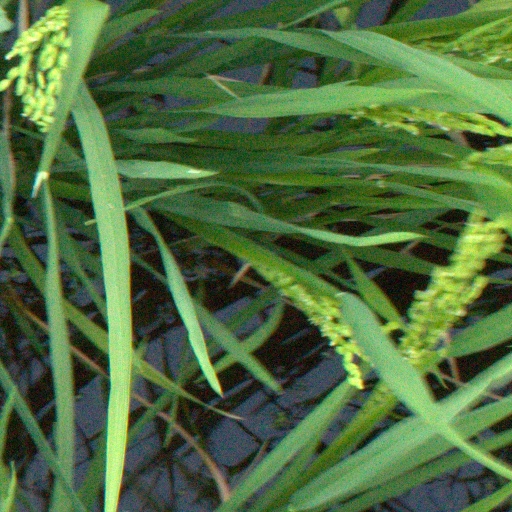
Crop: rice